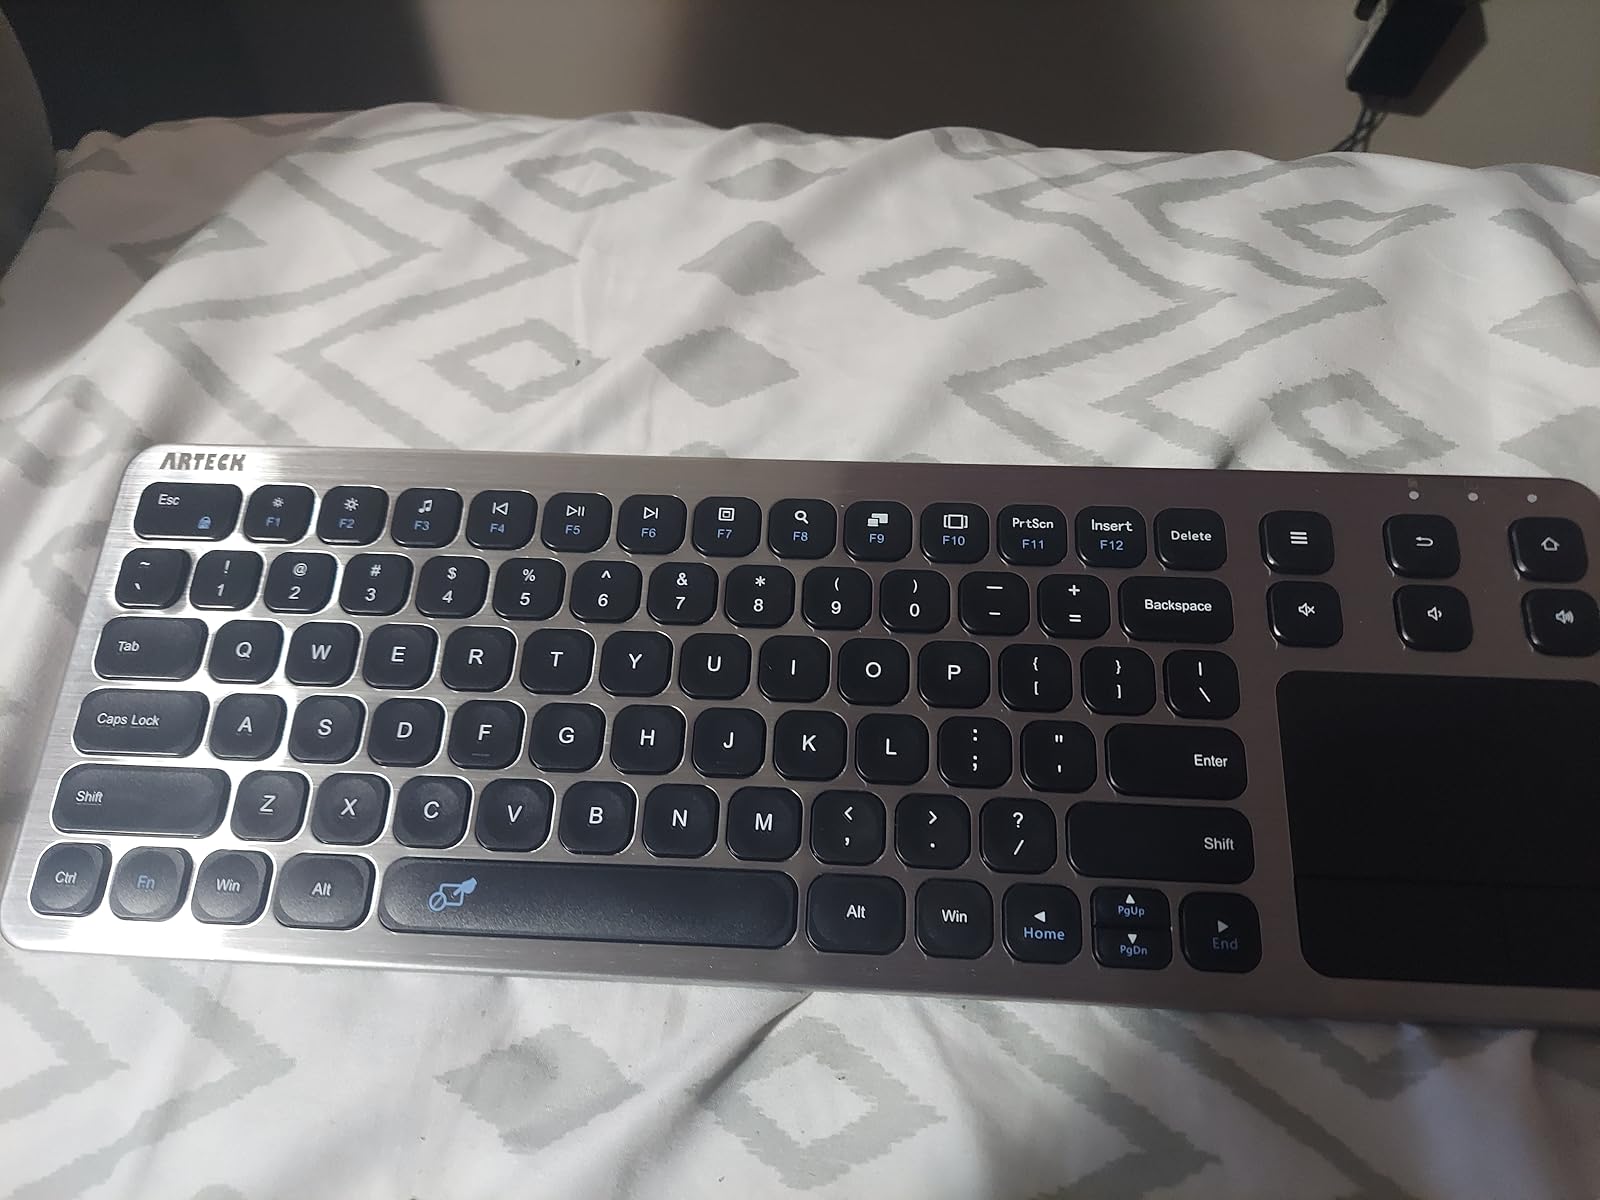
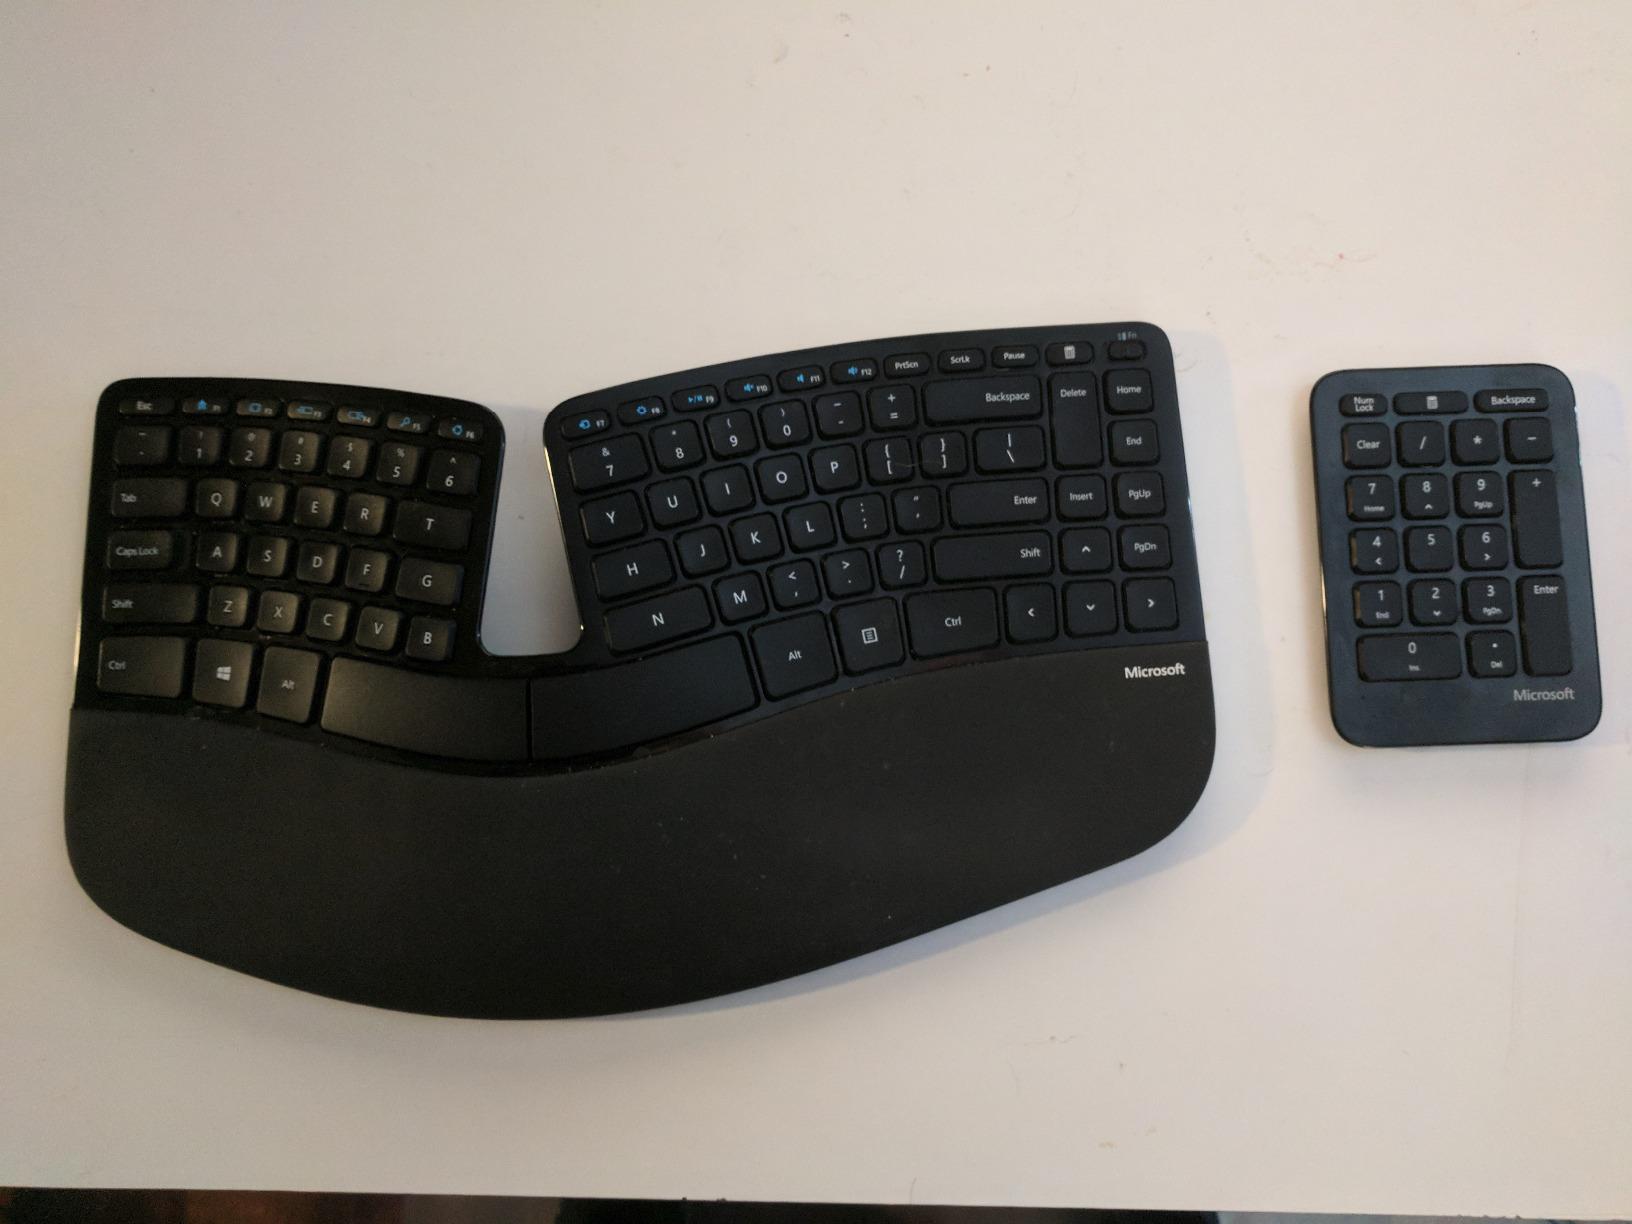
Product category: keyboard
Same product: no